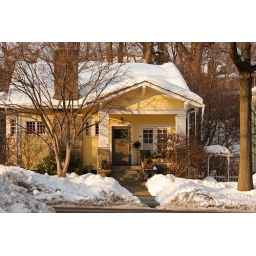
I like yellow houses in the snow